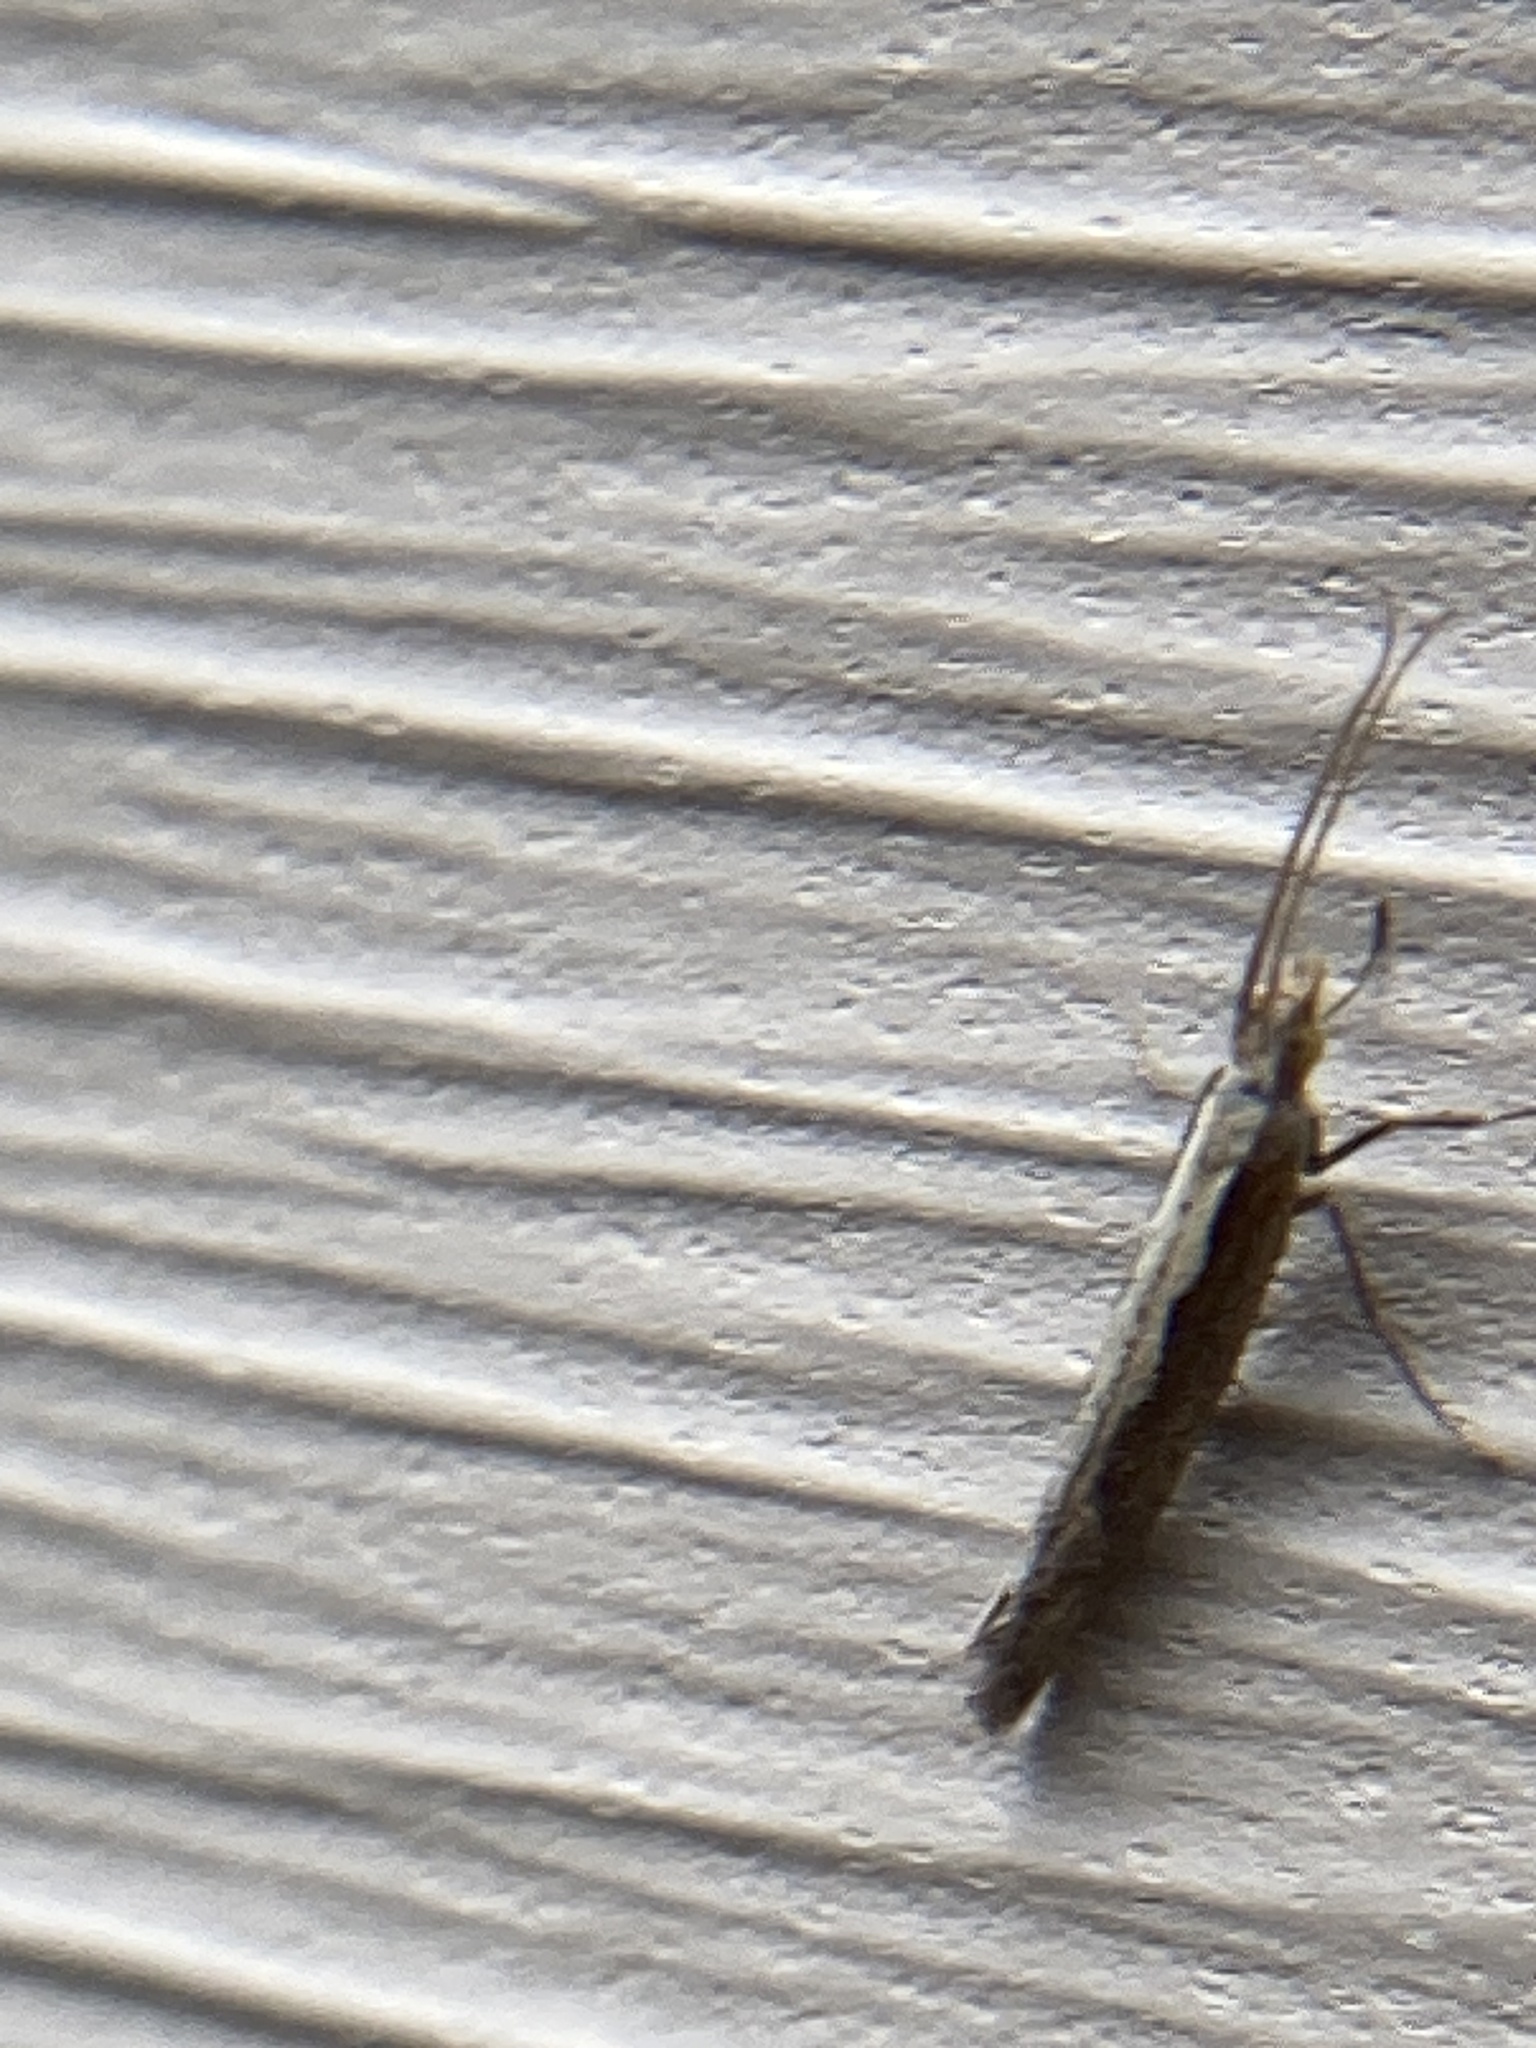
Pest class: diamondback_moth